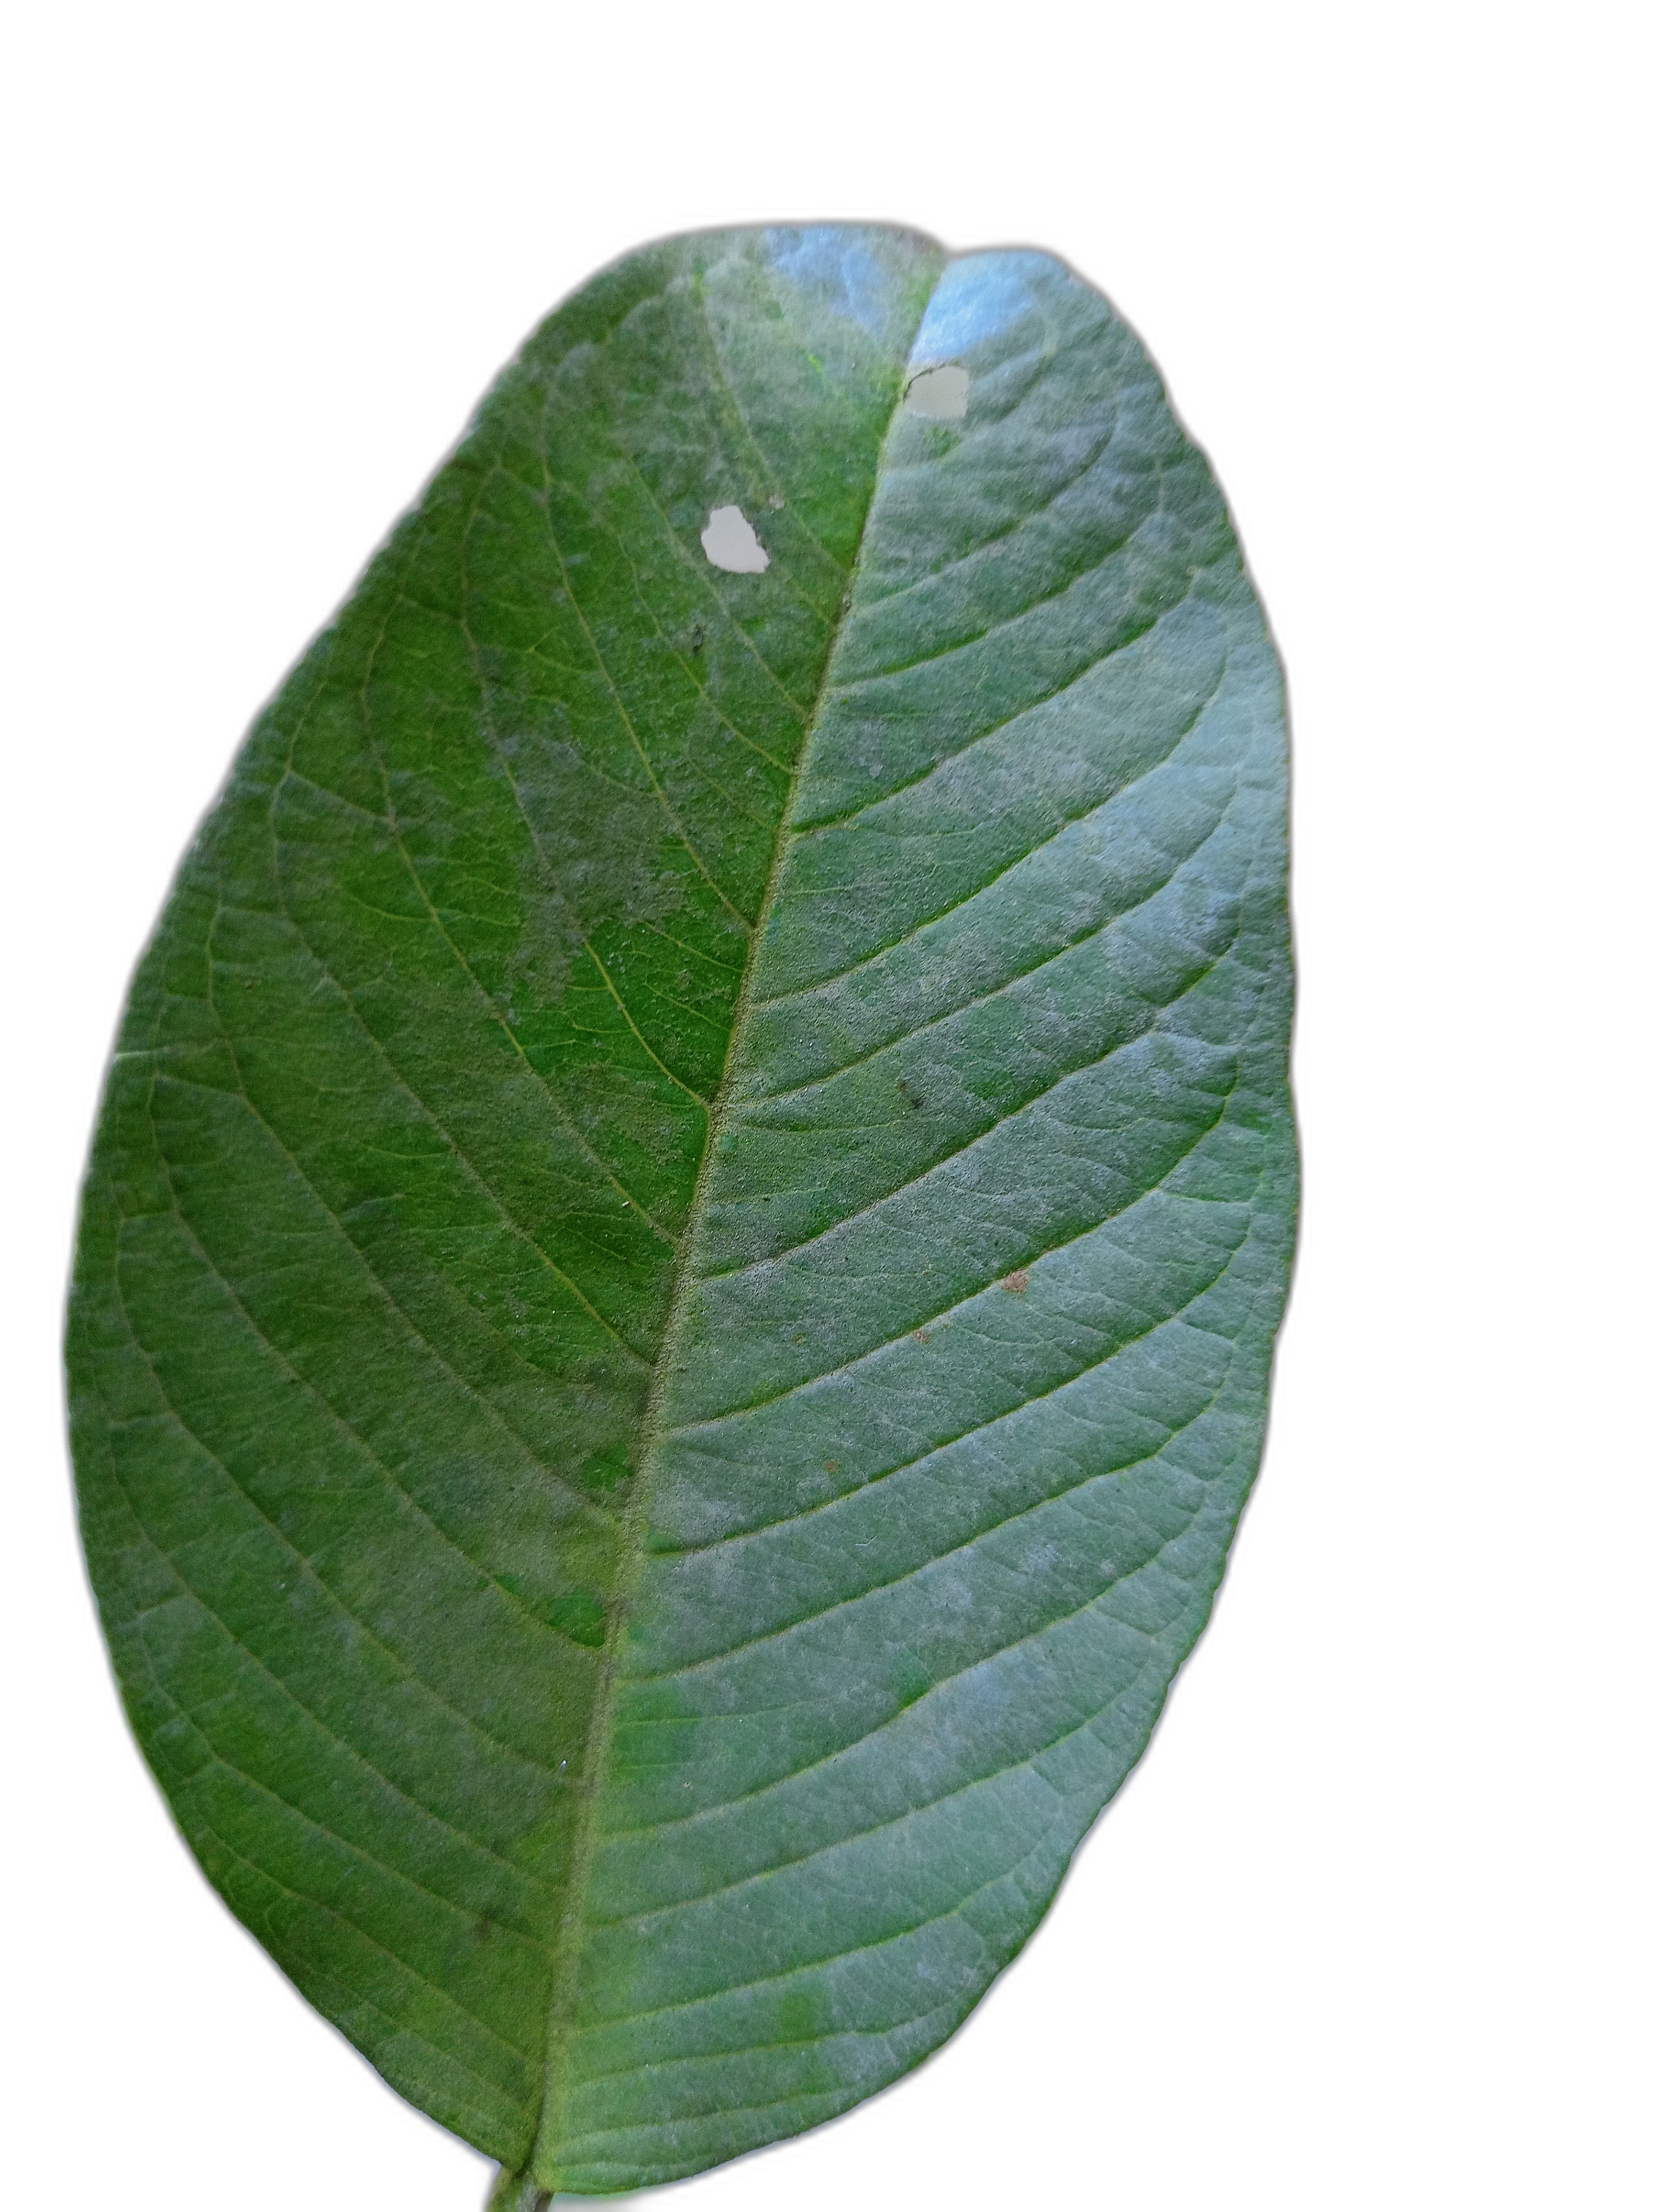
Plant part: leaf
Disease: Healthy